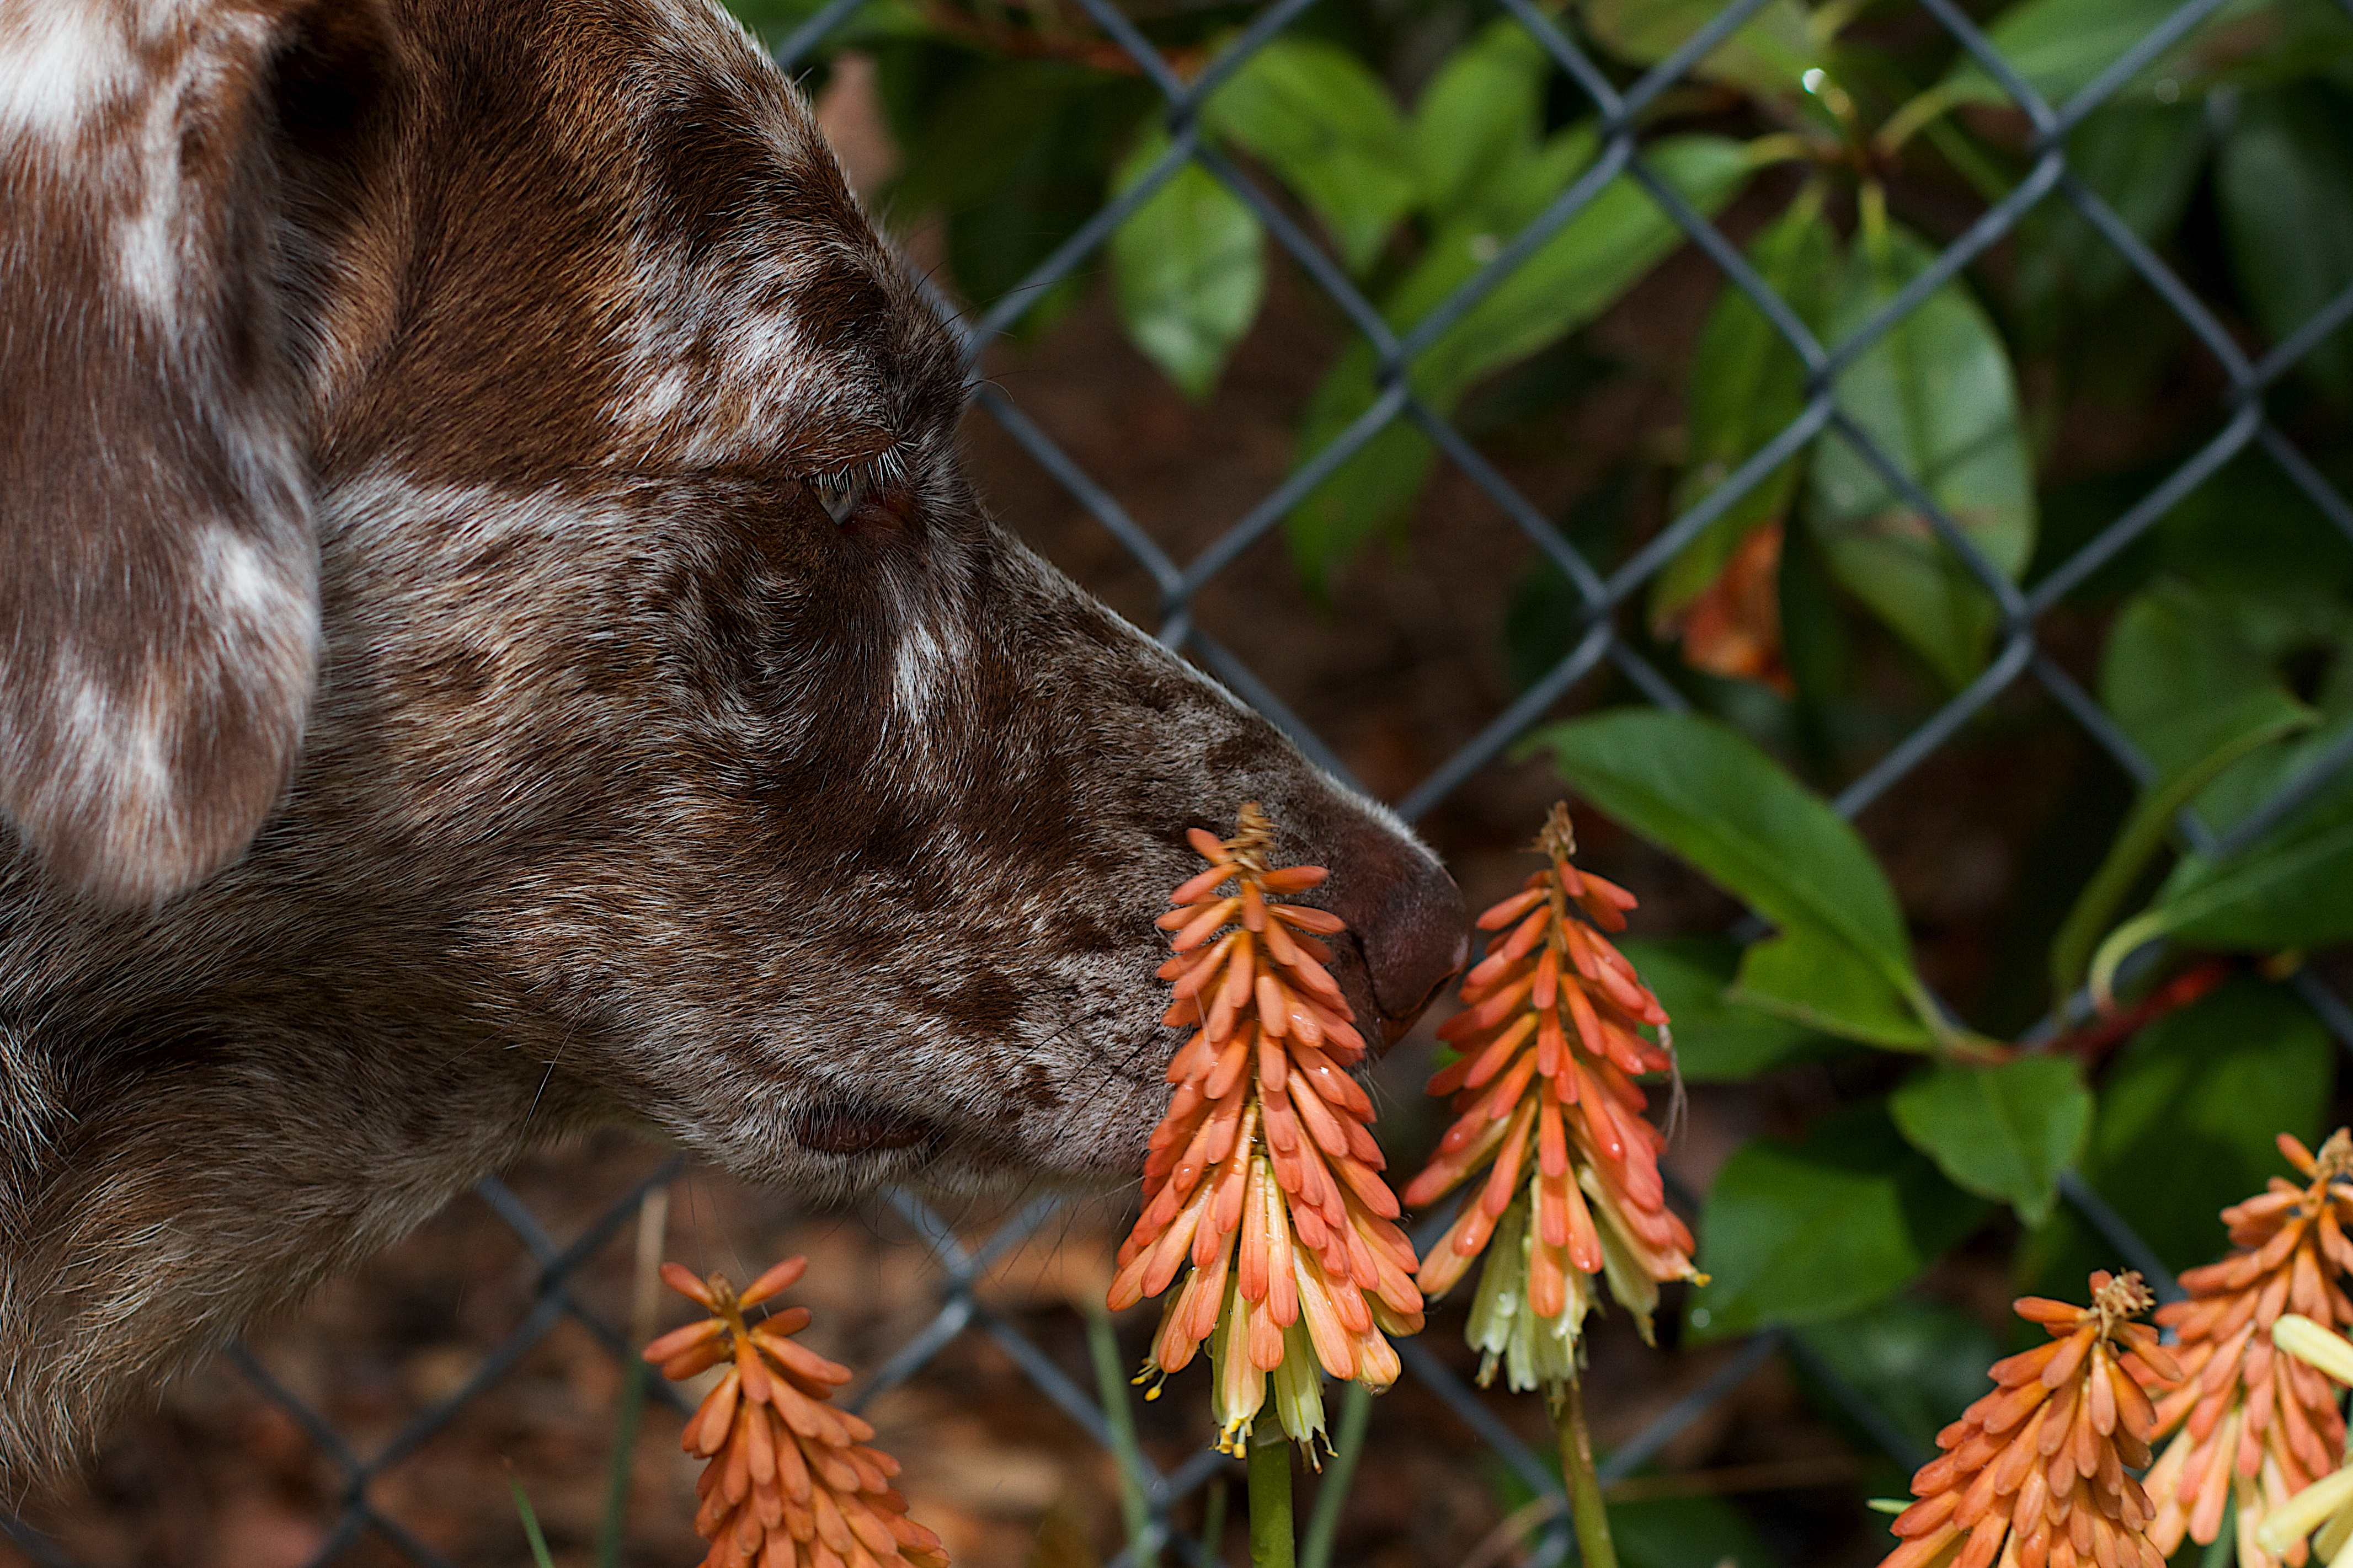
flower, dog, fauna, felix, dog like mammal